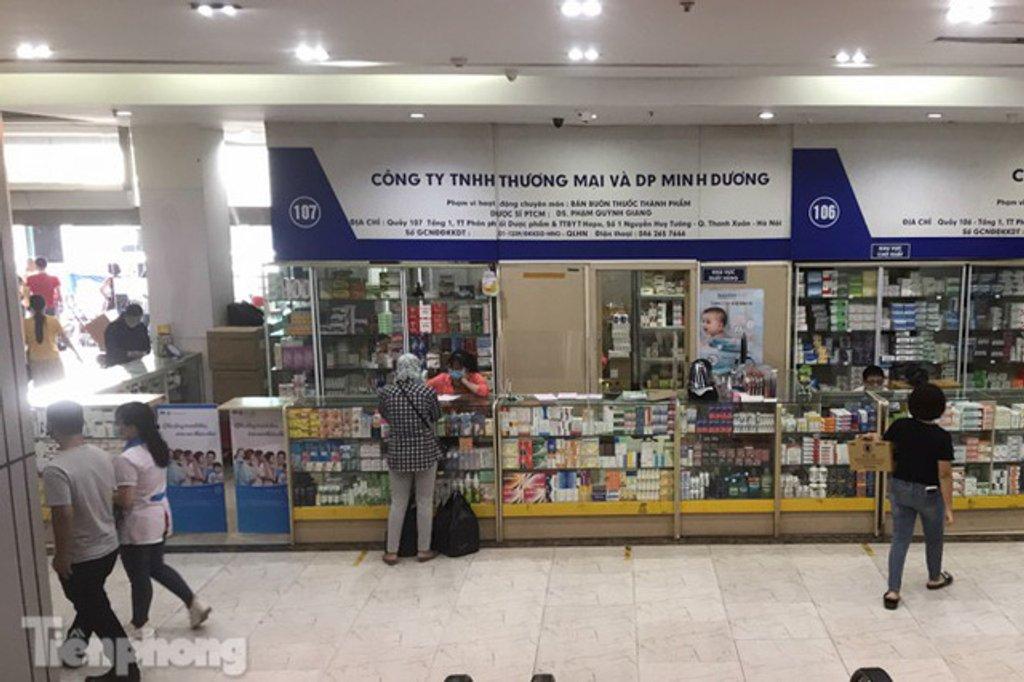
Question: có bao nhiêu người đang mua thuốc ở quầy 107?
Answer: có một người đang mua ở quầy 107